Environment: real
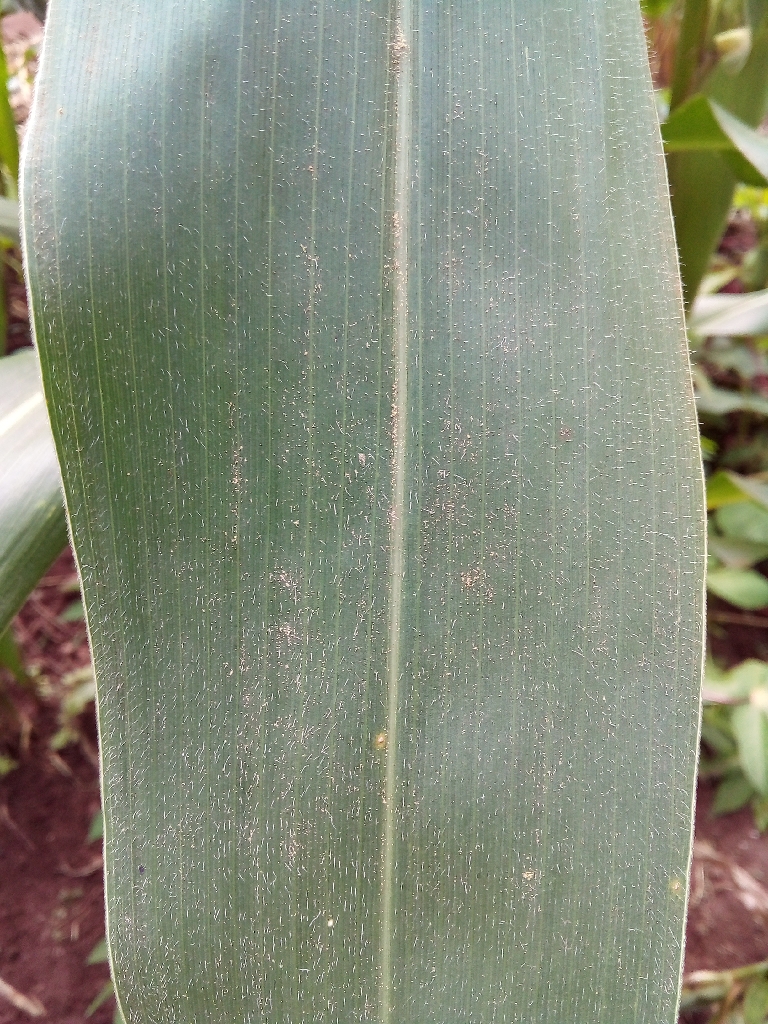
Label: healthy